Robot Chicken

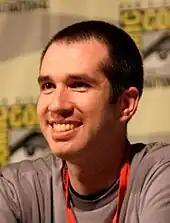
Matthew Senreich

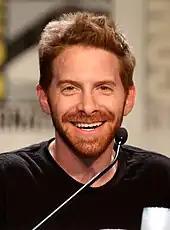
Seth Green

"Robot Chicken" was conceptually preceded by "Twisted ToyFare Theatre", a humorous photo comic strip appearing in "ToyFare". When Matthew Senreich, an editor for "ToyFare", learned that Seth Green had made action figures of his castmates from "Buffy the Vampire Slayer", Senreich contacted Green and asked to photograph them. Months later, Green asked Senreich to collaborate on an animated short for "Late Night with Conan O'Brien", featuring toy versions of himself and O'Brien. This led to the 12-episode stop-motion series "Sweet J Presents" on the Sony website Screenblast.com in 2001. Conan O'Brien is voiced by "Family Guy" creator Seth MacFarlane in the first "Sweet J Presents" episode ("Conan's Big Fun").